Buck Bumble

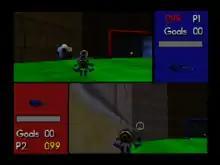
Buzz Ball, a soccer-esque game, is one of the multiplayer modes.

The game features 3D graphics. Buck can be armed with up to eleven different weapons, including such realistic weapons as a stun gun, a laser, a rocket launcher, and a guided missile launcher. While the levels are height-restricted, Buck can fly around in nineteen missions, some requiring the placement of a bomb without bumping it into anything. The player or players in two player mode can also perform various aerial acrobatics, similar to a fighter plane, in fact it was originally programmed as a flight game before it "evolved into a flying bee". The player controls the bee with moves such as loops and banking to the sides. At the top of the screen the player is given a radar screen which can be used to locate enemies within the level, a damage metre, and the player's current weapon. One level can have multiple locations which the player can reach by passing through teleporters, or gates. There are several items the player can collect while in each level, such as weapons, nectar from flowers to regain energy, and even point bonuses. Several of the game's enemies such as beetles and wasps have special generators that release another enemy when the first enemy is destroyed, requiring the player to destroy the generator itself to defeat the enemies and clear the stage. Besides the enemies, the player can also be drowned if in water for more than a couple of seconds.